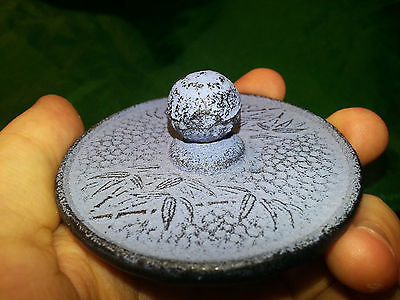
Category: kettle